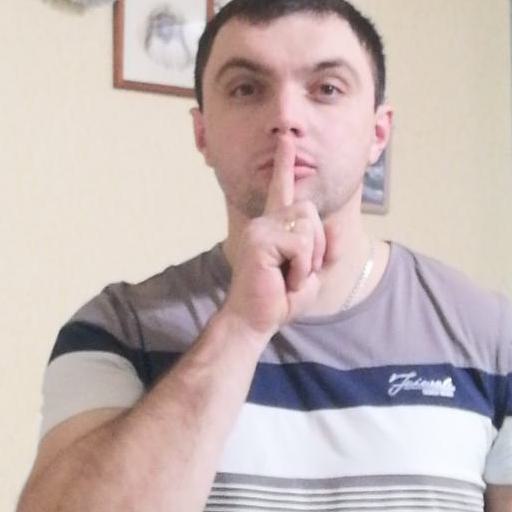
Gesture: mute